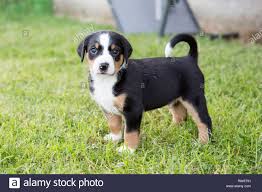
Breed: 234-n000091-Appenzeller